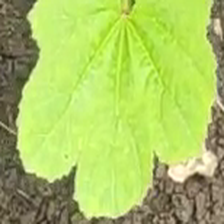
Weed species: Little_Mallow(Malva parviflora)